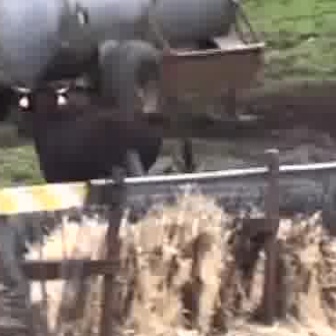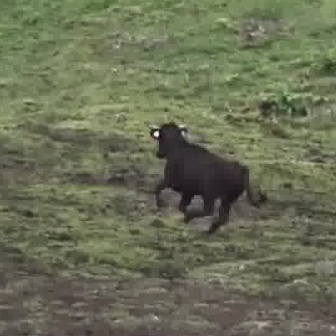
  Please identify the target specified by the bounding box [7,81,163,236] in the first image and locate it in the second image. Return the coordinates in [x_min,y_min,x_max,y_max] format.
Answer: [148,120,260,232]